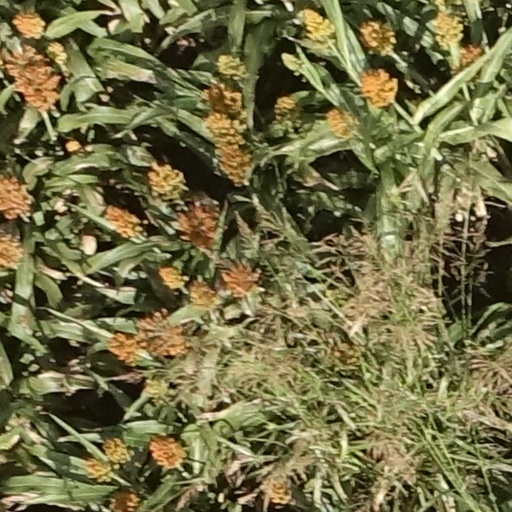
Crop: sorghum